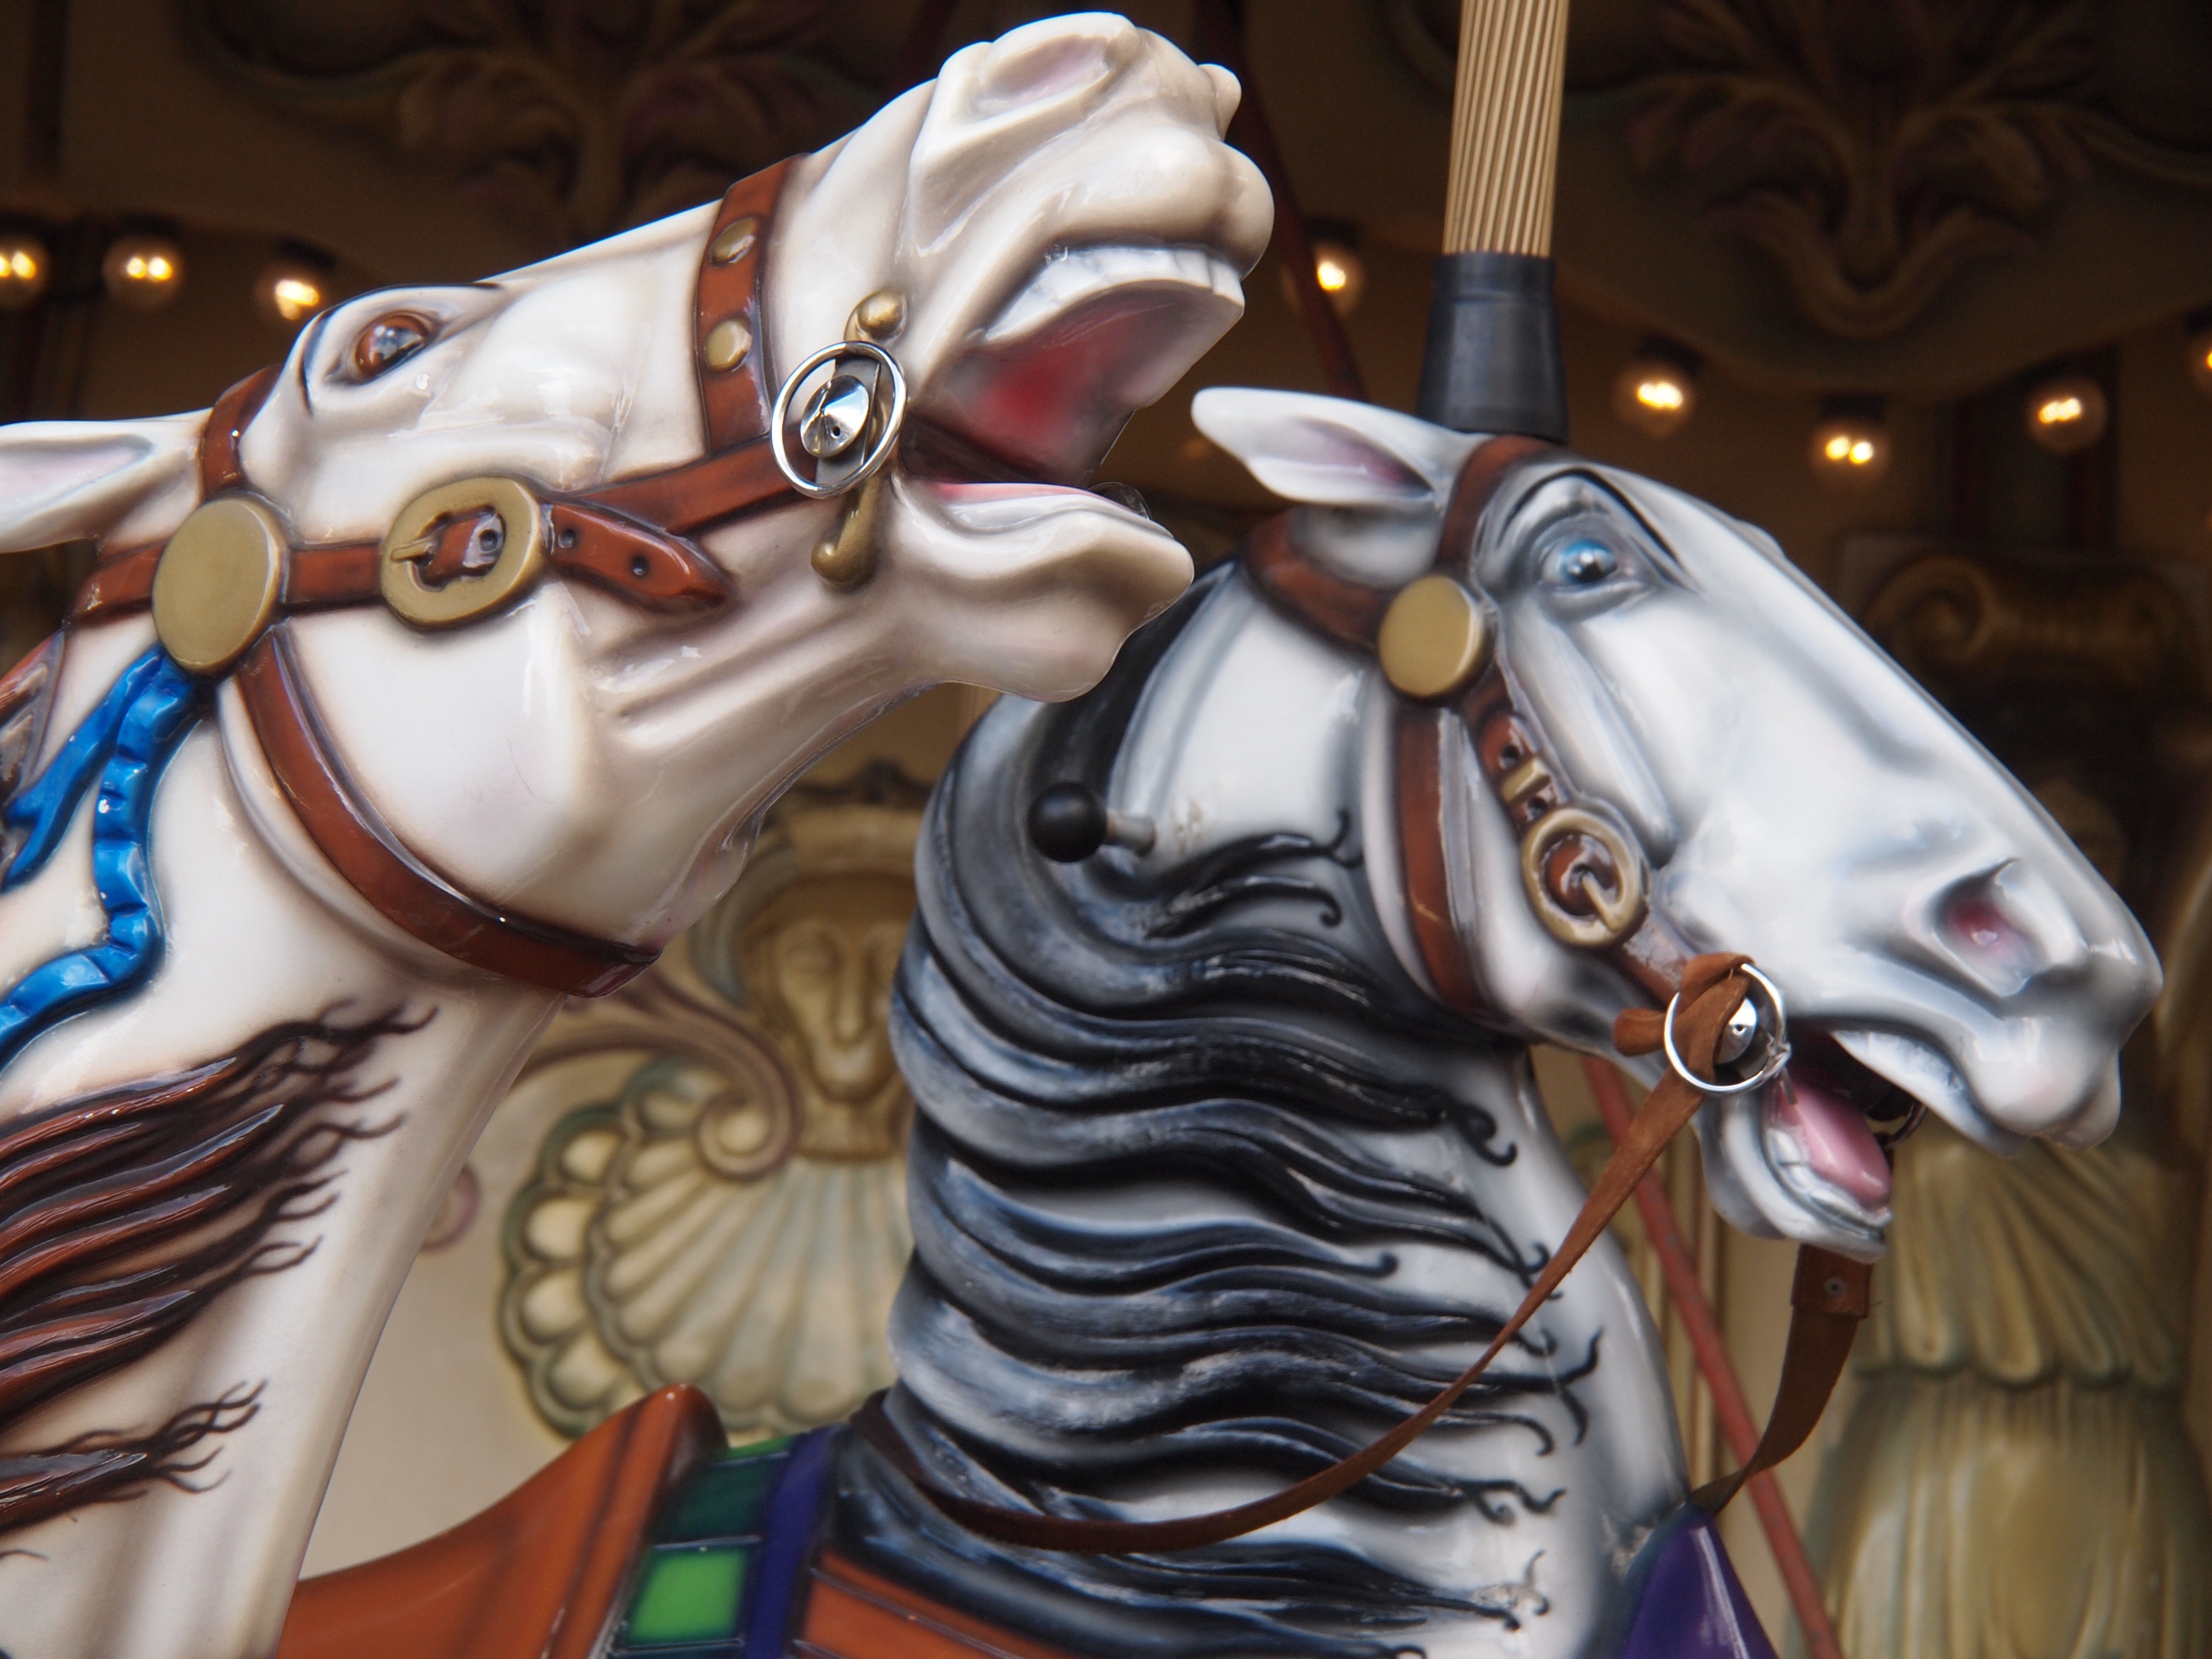
recreation, amusement park, park, carousel, amusement ride, outdoor recreation, nonbuilding structure